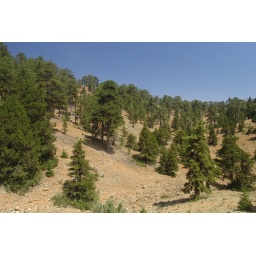
The pine tree dominated landscape of the Troodhos mountains in South Cyprus.